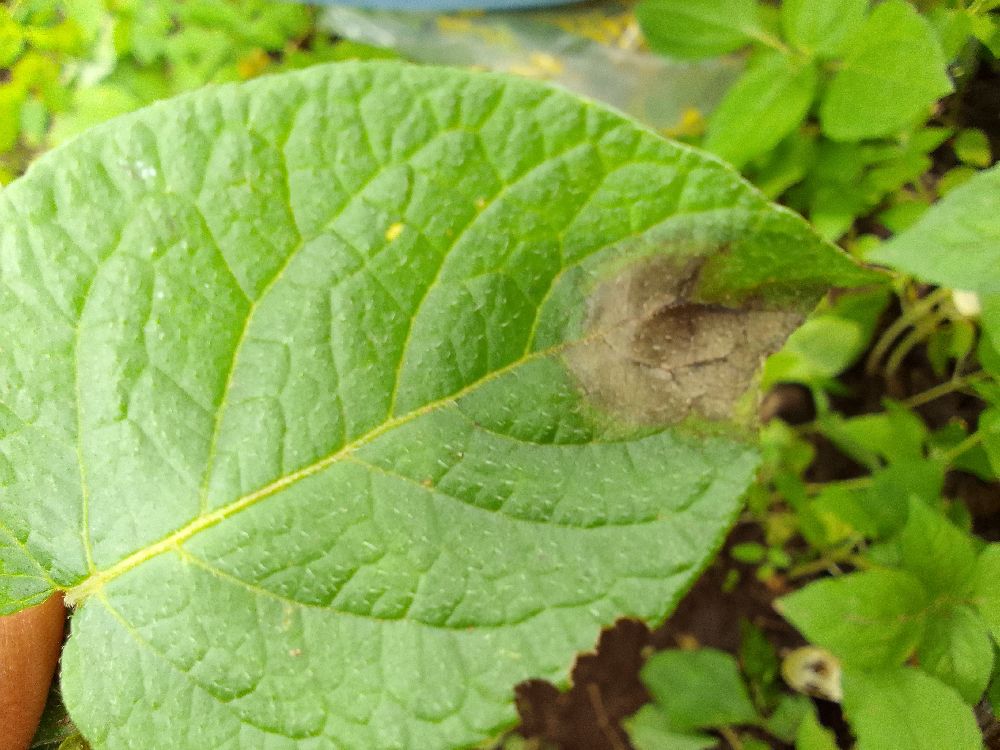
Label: Late blight